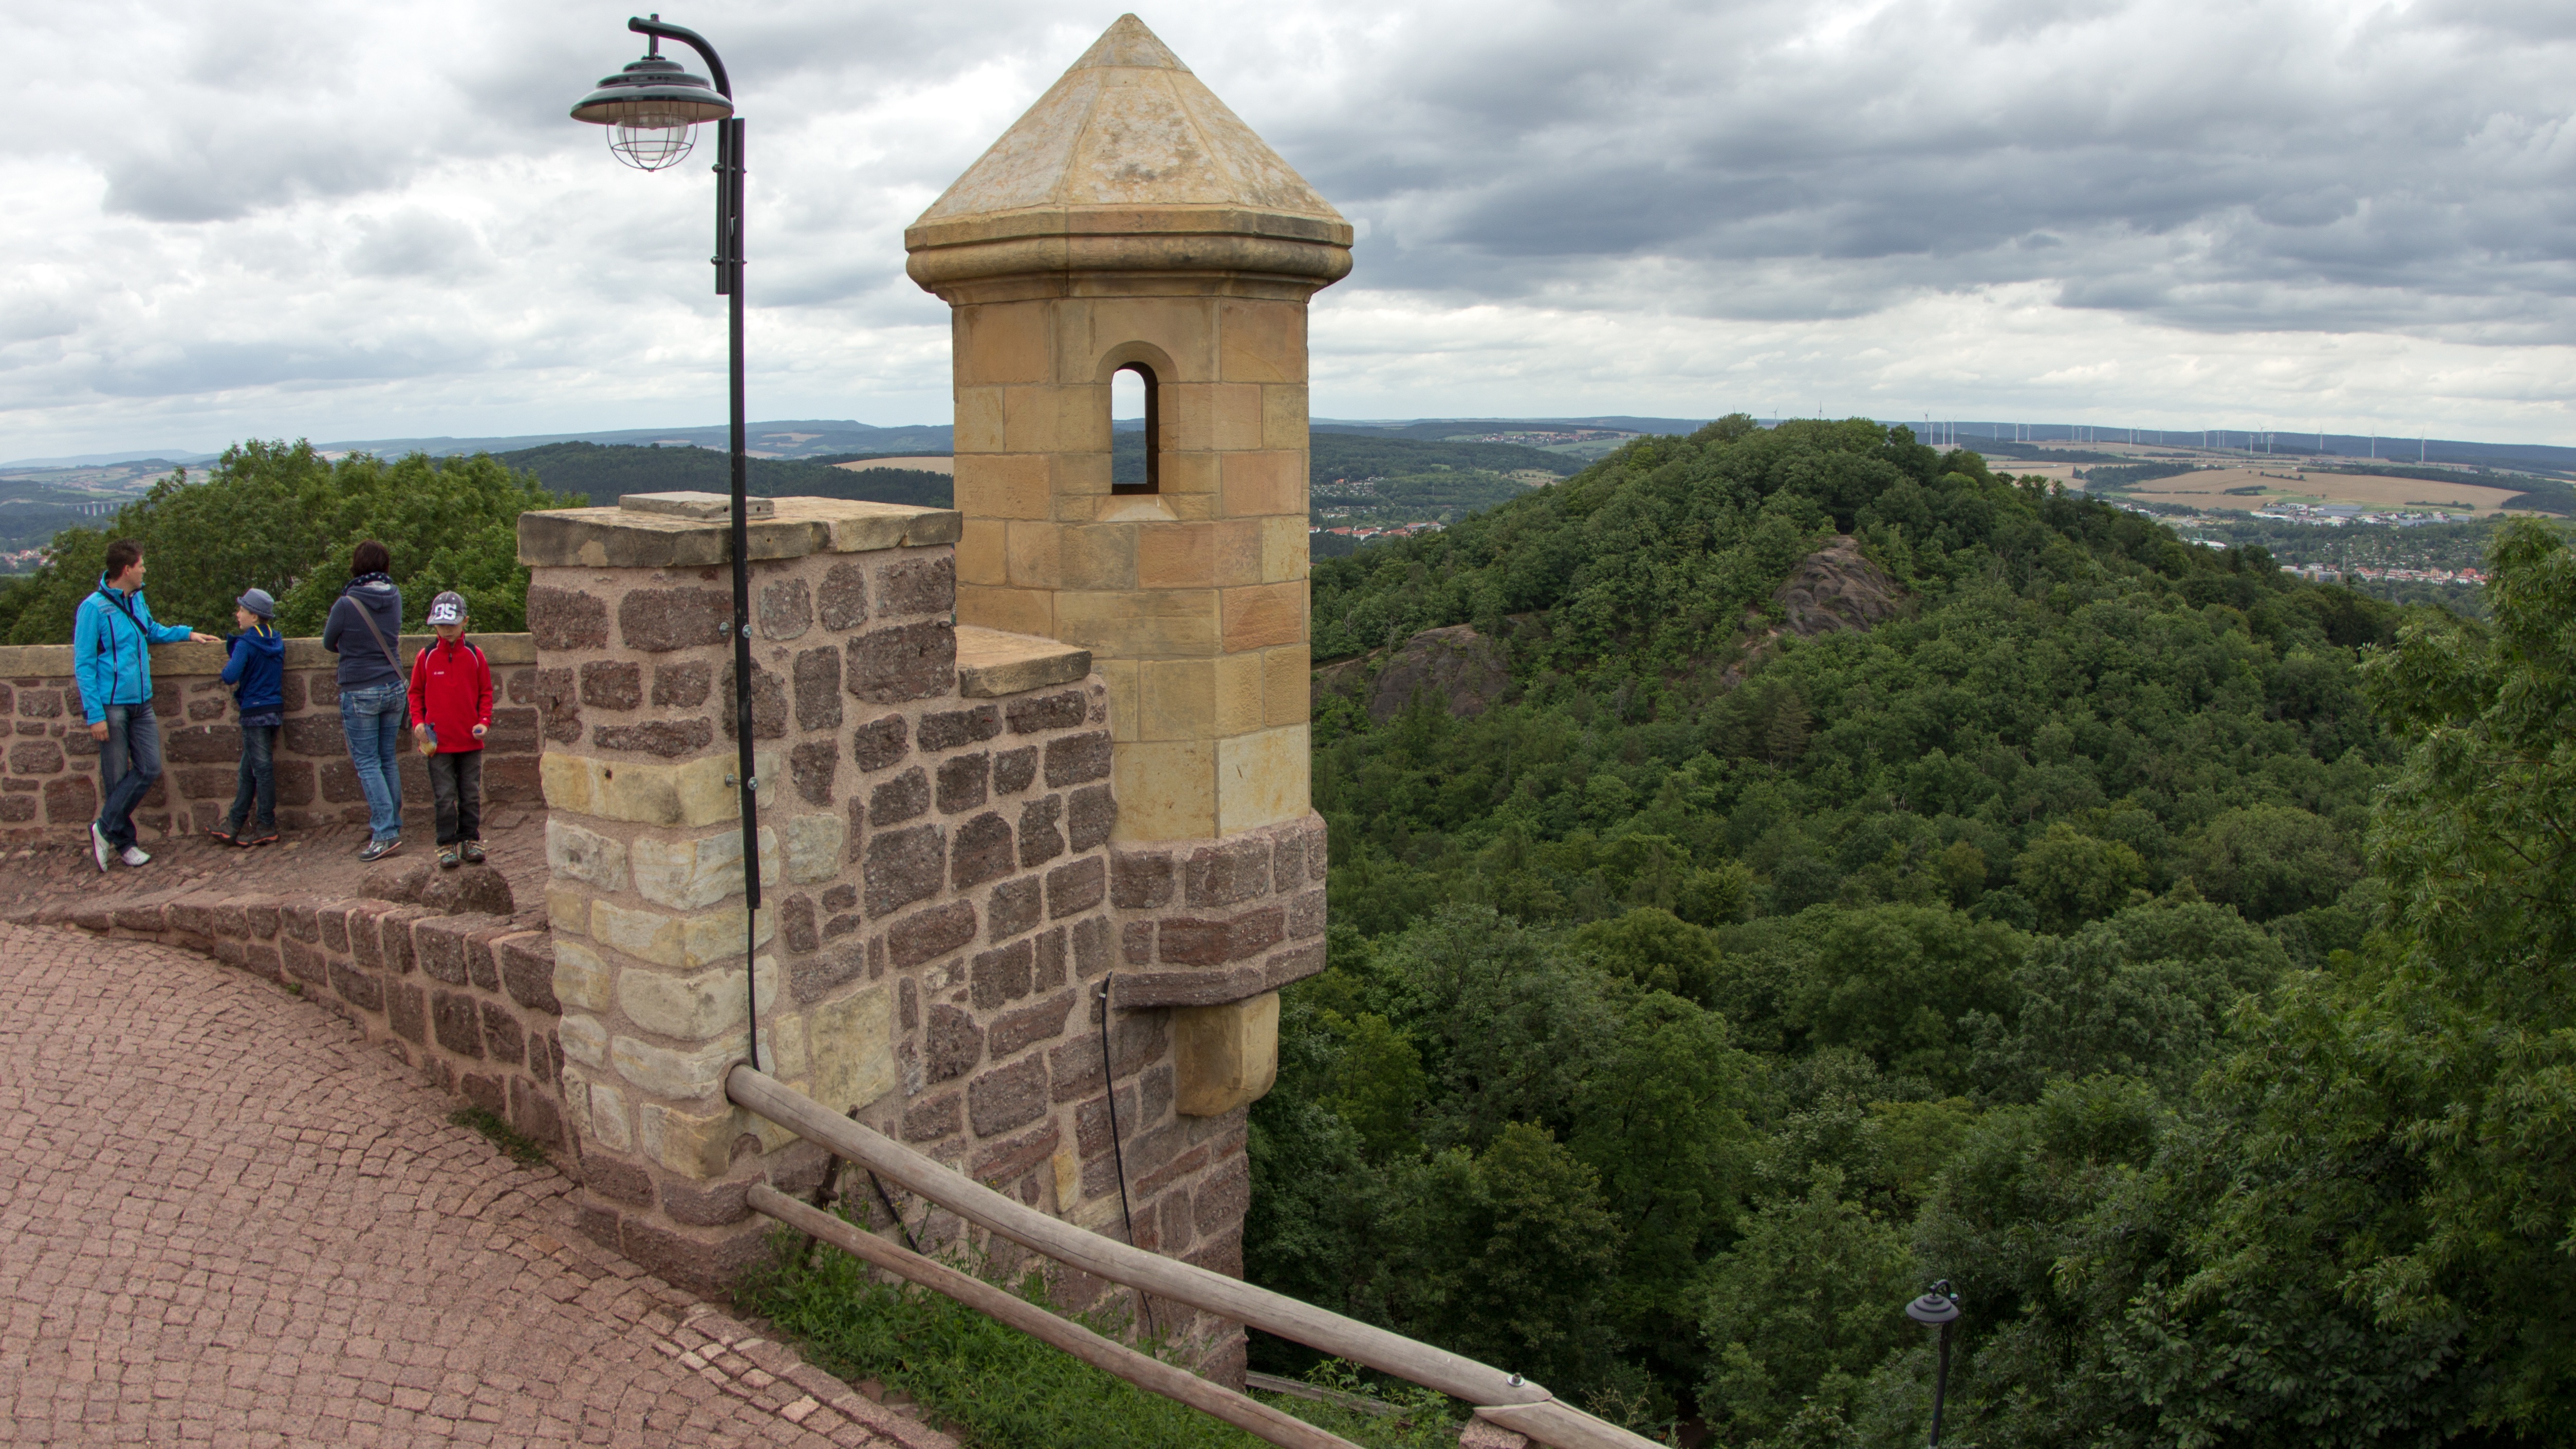
landscape, tower, landmark, tourism, thuringia germany, thuringian forest, wartburg castle